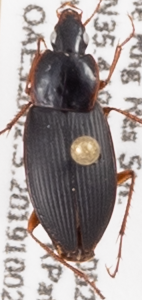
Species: Calathus opaculus
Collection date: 2019-10-02
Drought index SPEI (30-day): -0.54
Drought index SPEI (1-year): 2.09
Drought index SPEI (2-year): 1.13